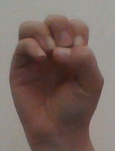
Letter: ha